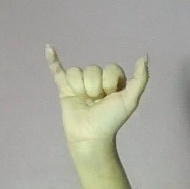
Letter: ya